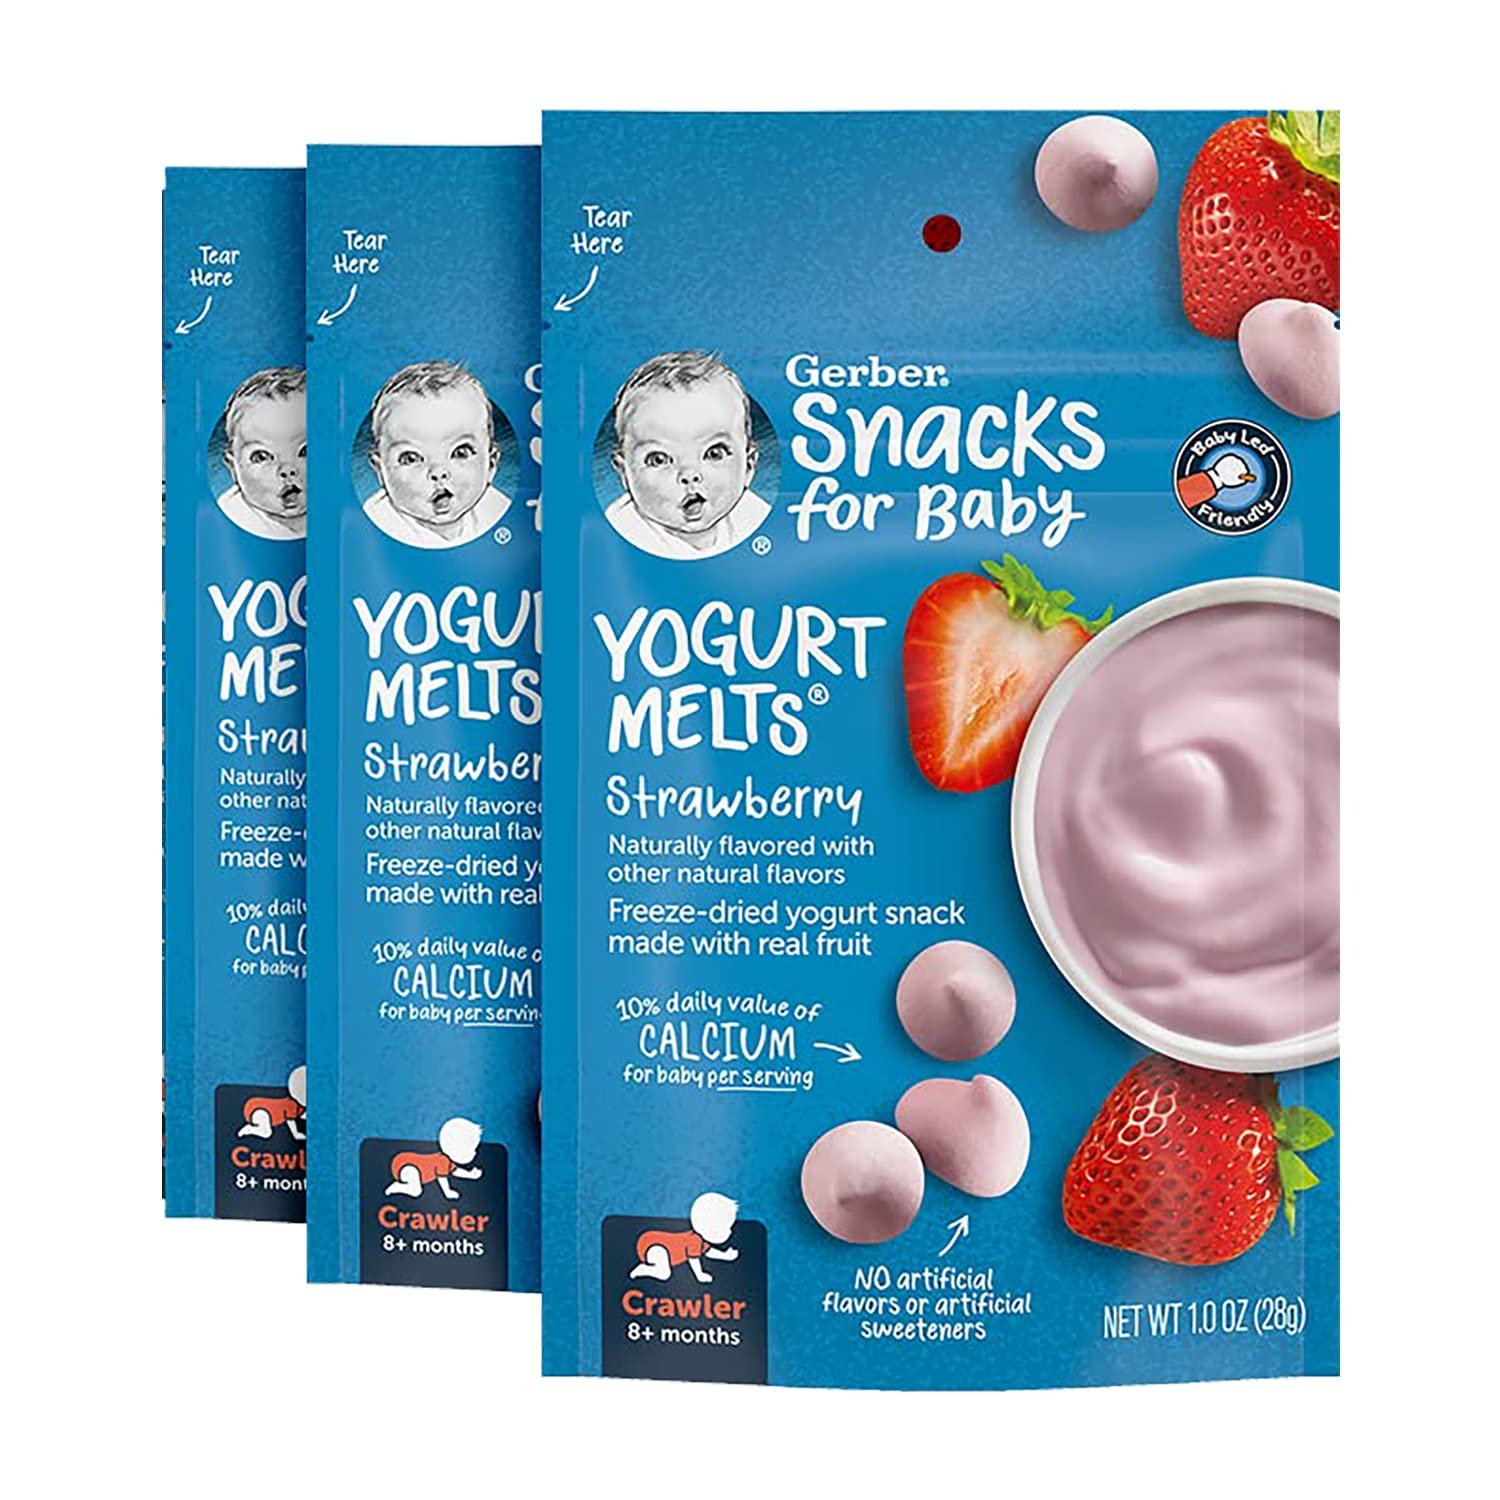
Item Name: Gerber Snacks for Baby, Yogurt Melts (Strawberry)
Bullet Point 1: Made with Real Yogurt & Fruit
Bullet Point 2: No Preservatives
Bullet Point 3: Learning to Pickup
Bullet Point 4: Live & Active(R) Cultures
Bullet Point 5: 1 oz package
Product Description: Our Approach to Sustainability Gerber was founded on the ambition to give babies the best start in life. That's why our work doesn't stop at nutrition, and why every day, we take action to protect the planet so Gerber babies will grow and thrive for generations to come. Responsible Agriculture We're committed to sourcing high-quality ingredients that nourish your baby and the planet through our Clean Field Farming practices. Accountable Supply Chain We're working toward zero waste, and reducing carbon emissions and water use by 35% by 2020. Clean Field Farming We're building on our commitment to the Clean Field Farming practice and striving for even bigger things. In our new partnership with TerraCycle, we're working to make all our packaging 100% nationally recyclable. Together, we're working to ensure our little ones can live in a world that's as pure as they are. Our Research With 24 research technology centers worldwide, Nestlé has the largest food research and development network of any food company. Nestlé’s Worldwide Research & Development network provides three fundamental areas of benefits for parents: safety and quality; nutrition and health; and taste, texture, and convenience. Gerber Nutritional Journey We’ve got the Gerber Nutrition Journey: a milestone based plan dedicated to helping babies grow up healthy and happy. We take pride in knowing that everything we do for our little ones extends from Pregnancy to Preschooler.
Value: 3.0
Unit: Ounce

Price: 3.69